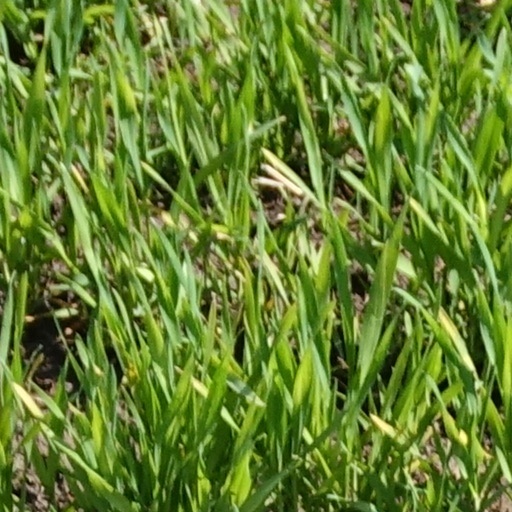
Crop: wheat